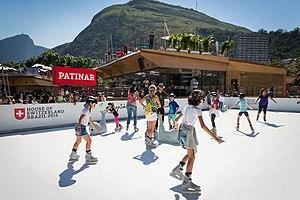
On appelle glace synthétique tout matériau synthétique assez glissant pour se substituer à la glace comme une surface de patinage… alors que l’expression « glace artificielle » désigne généralement un mélange d’eau et d’antigel durci par le froid via un groupe de froid.